Inca road system

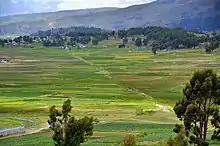
The Inca road bordering the Titicaca lake seen from the "mirador" of Chucuito, Peru.

During the Inca Empire, the roads officially stemmed from Cusco into the 4 cardinal directions towards the 4 "suyus" (provinces) into which the Tawantinsuyu was divided. Cusco was the center of Peru: the Inca-Spanish chronicler Inca Garcilaso de la Vega states that "Cozco in the language of the Incas means navel that is the Earth's navel".